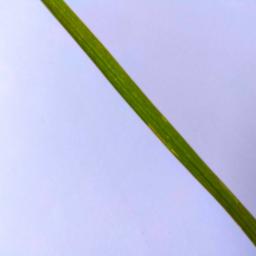
Label: Rice___Healthy